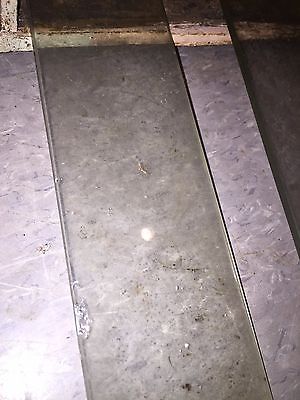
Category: cabinet